Mumbai

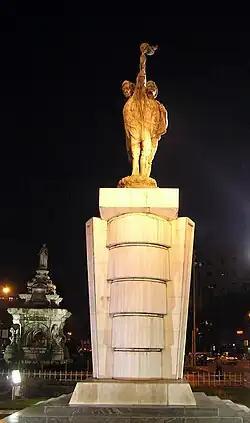
A stone statue of torch-bearers as seen at night. A fountain with a white base is in the background

In accordance with the Royal Charter of 27 March 1668, England leased these islands to the English East India Company in 1668 for a sum of £10 per annum. The population quickly rose from 10,000 in 1661, to 60,000 in 1675. The islands were subsequently attacked by Yakut Khan, the Muslim Koli admiral of the Mughal Empire, in October 1672, Rickloffe van Goen, the Governor-General of Dutch India on 20 February 1673, and Siddi admiral Sambal on 10 October 1673.